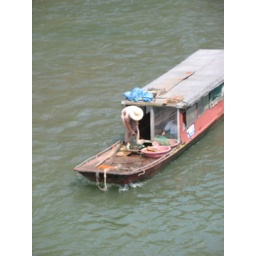
This fishing boat caught fish in the river and dropped if off to our boat for lunch.